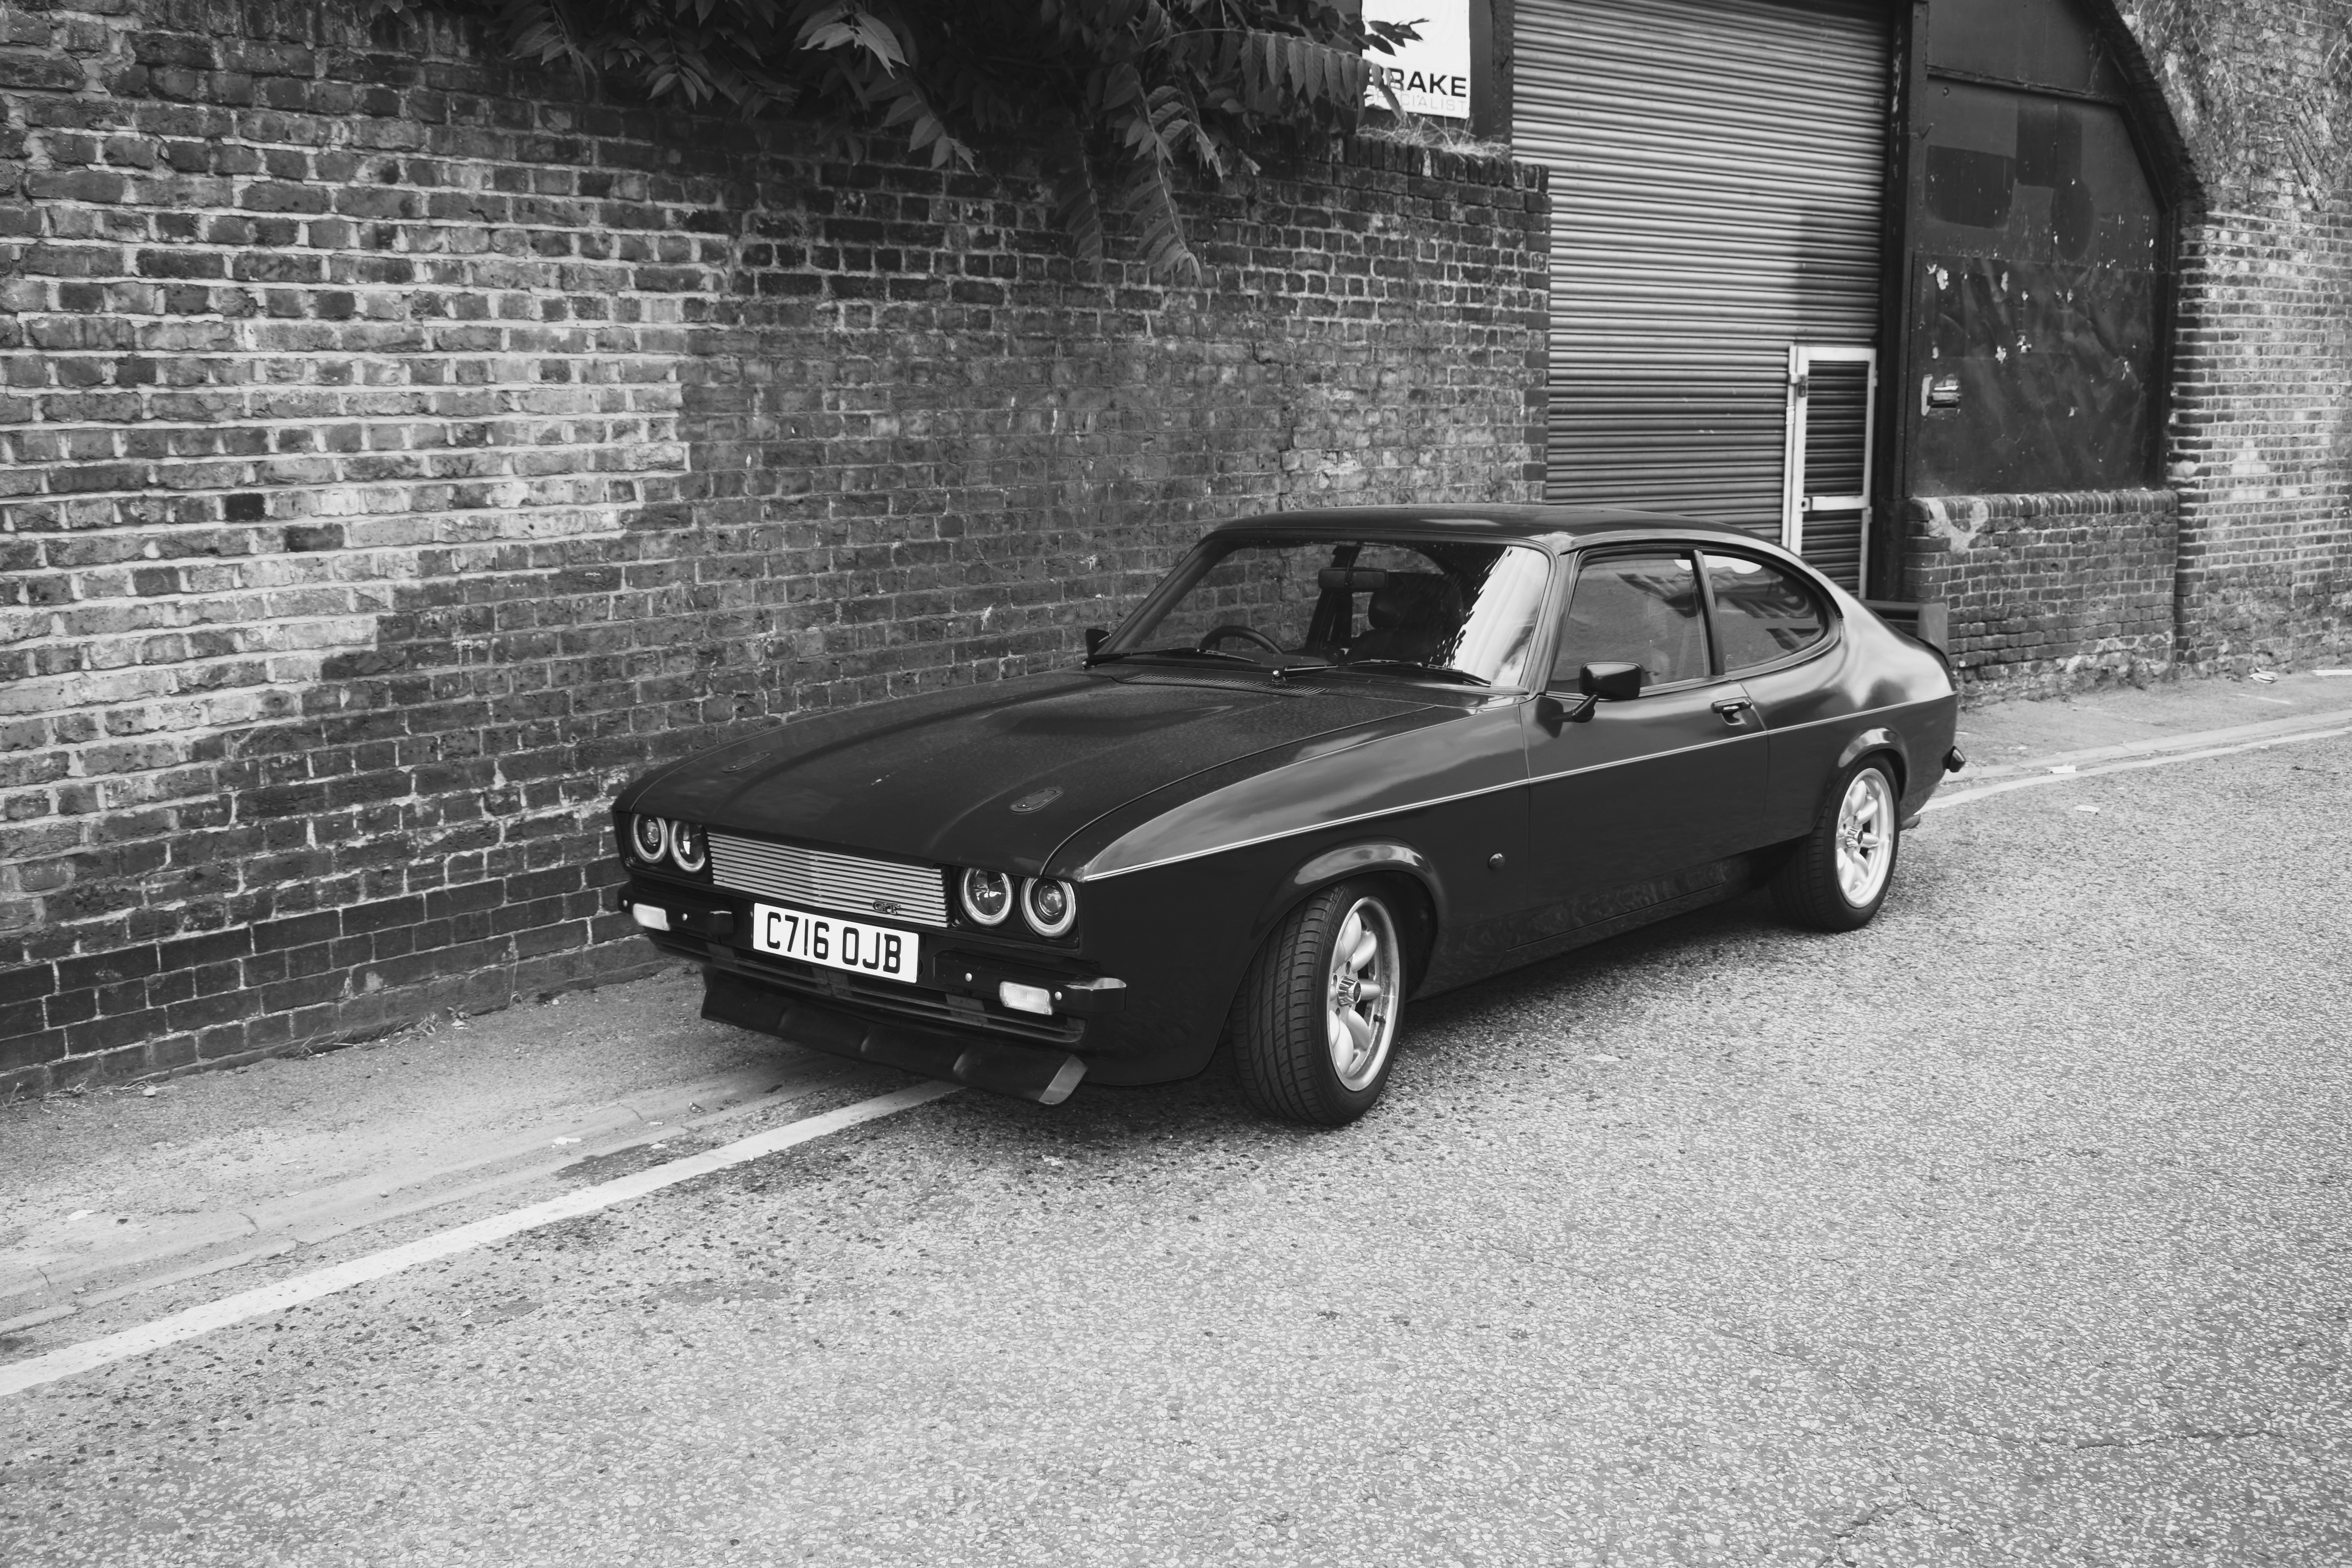
black and white, car, vehicle, monochrome, sports car, vintage car, race car, ford, sedan, antique car, land vehicle, monochrome photography, automobile make, automotive exterior, compact car, automotive design, performance car, volvo cars, executive car